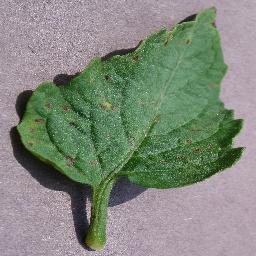
Label: Tomato___Septoria_leaf_spot